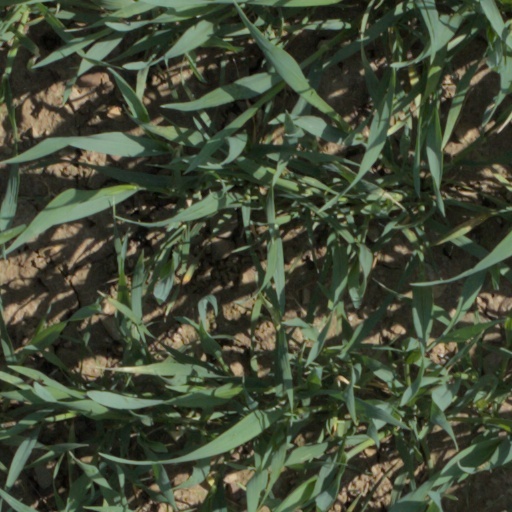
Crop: wheat